Magician Mickey

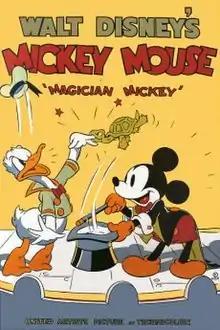
Theatrical release poster

Magician Mickey is a 1937 Walt Disney Mickey Mouse cartoon, originally released to theaters on February 6, 1937. This was the 92nd Mickey Mouse short to be released, and the third for that year.